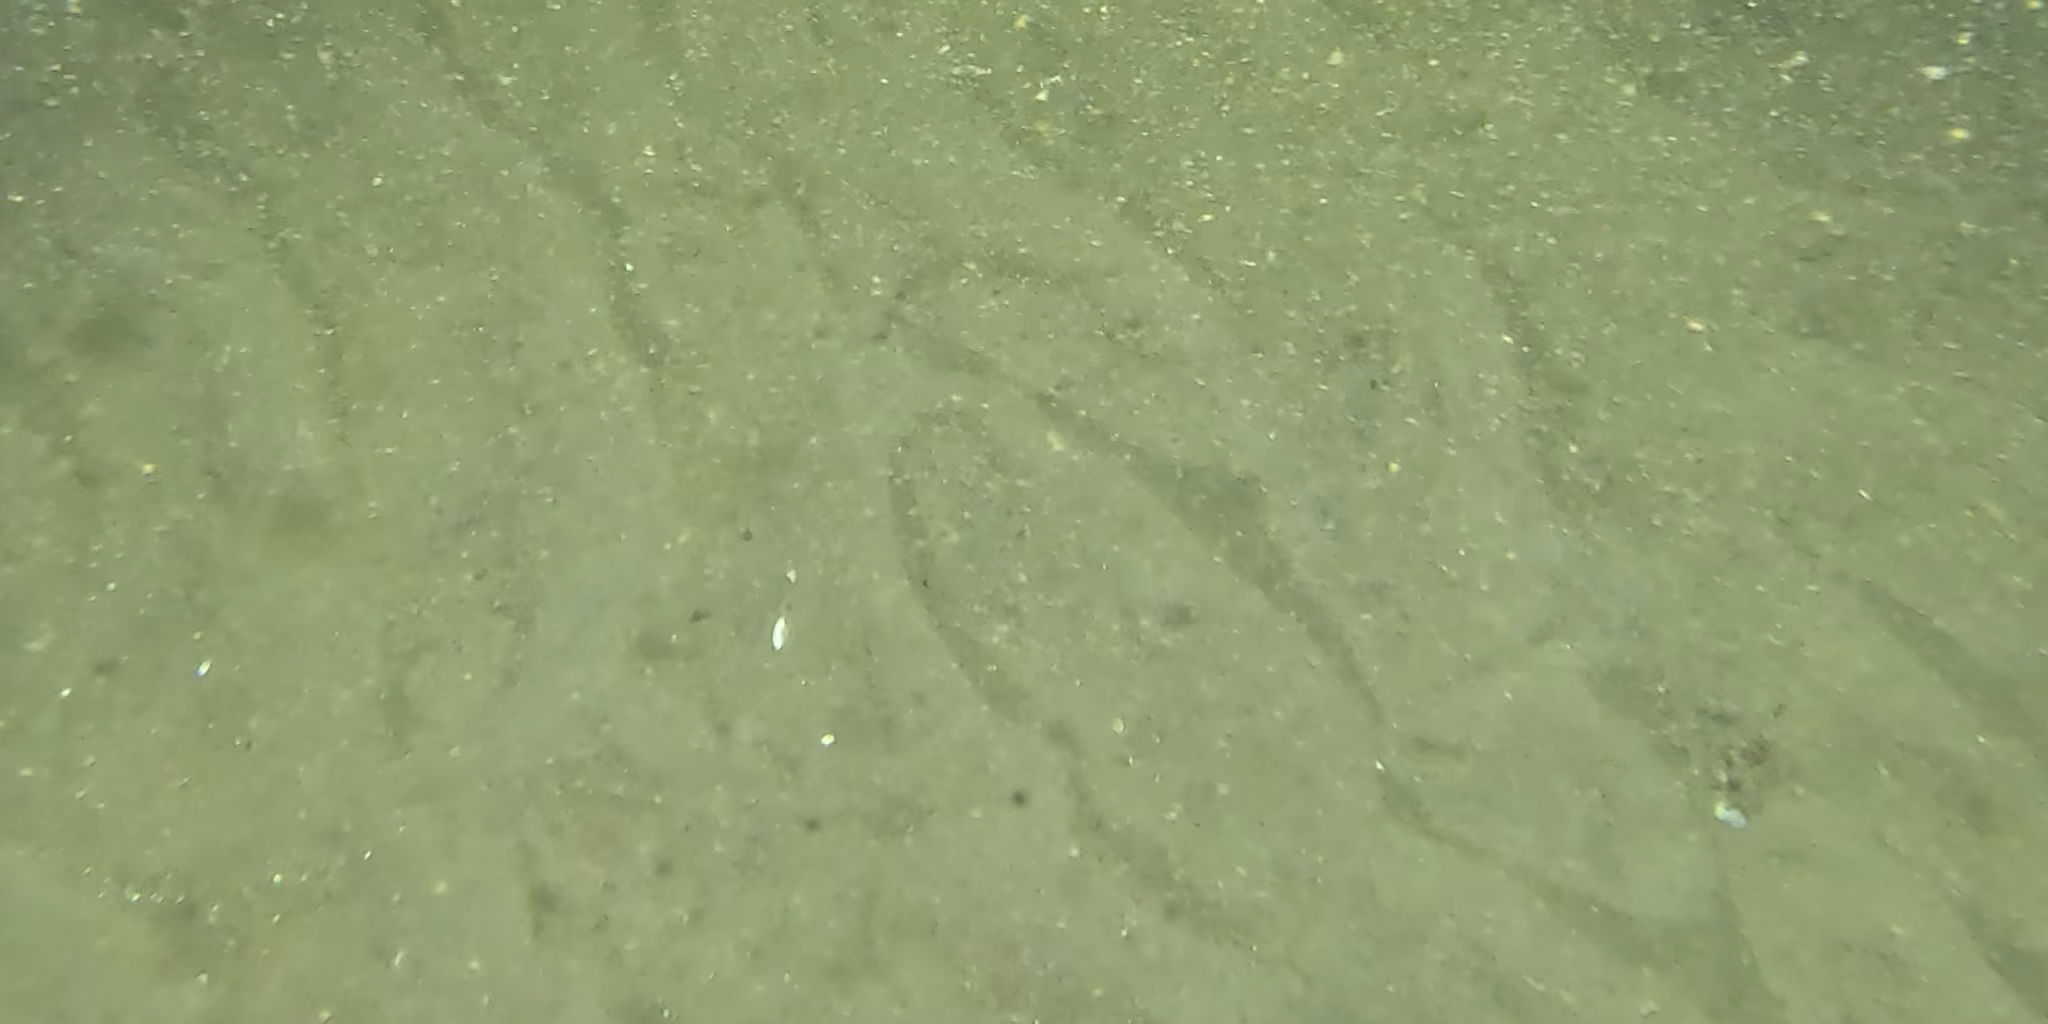
Seabed habitat: sand